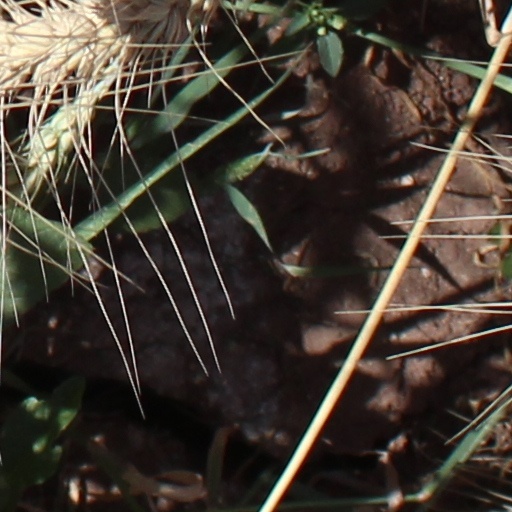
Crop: wheat